William Curry Holden

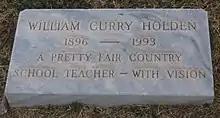
Holden's marker refers to him as "A Pretty Fair Country School Teacher – With Vision"

In 1935, Holden organized the West Texas Museum Association and sought funds from the Texas Centennial Commission for the West Texas Museum (now known as the Museum of Texas Tech University).